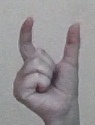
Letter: nun